Kingdom of Burgundy

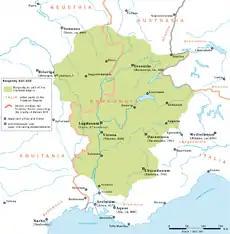
Burgundy as part of the Frankish Empire between 534 and 843

Burgundy is named after a Germanic tribe of Burgundians who may have originated on the island of Bornholm, whose name in Old Norse was "Burgundarholmr" ("Island of the Burgundians"). The Burgundian name may have also been a general Germanic name for "highlanders", as such may have been the name of more than one unrelated tribe. From their first documented location on the Middle Rhine, they migrated south into Roman Gaul and settled in large numbers in the territory of Sapaudia, in what is today western Switzerland and northeastern France, before expanding their domain further south to the Rhône valley, establishing a barbarian kingdom of the Burgundians.